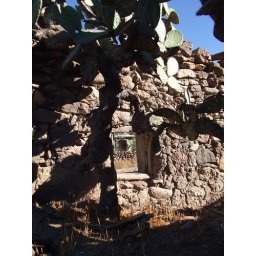
An old window in this crumbling rock house...Susticacan